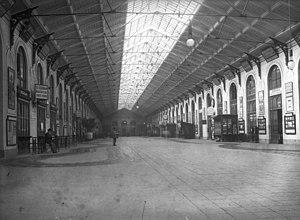
La salle des pas perdus de la gare Saint-Lazare déserte pendant la grève d'octobre 1910.